Trench Crossing railway station

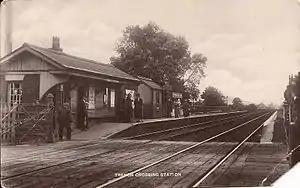
A postcard view of Trench Crossing station from the 1920s

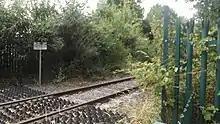

Trench Crossing railway station was a station in Trench, Shropshire, England. The station was opened in 1854 and closed in 1964.